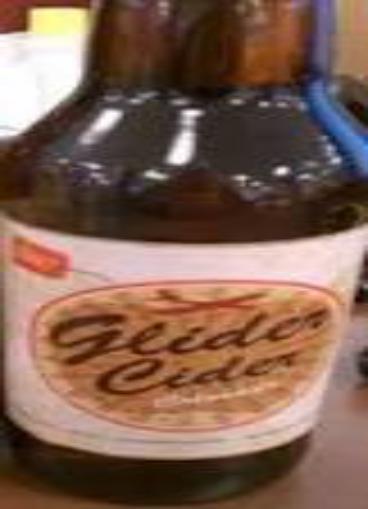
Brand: Glider Cider
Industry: Food